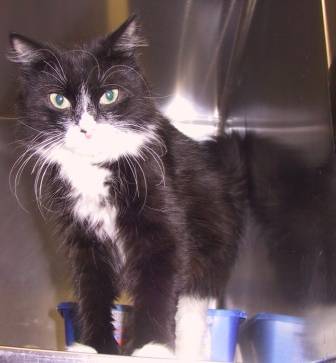
Label: cat